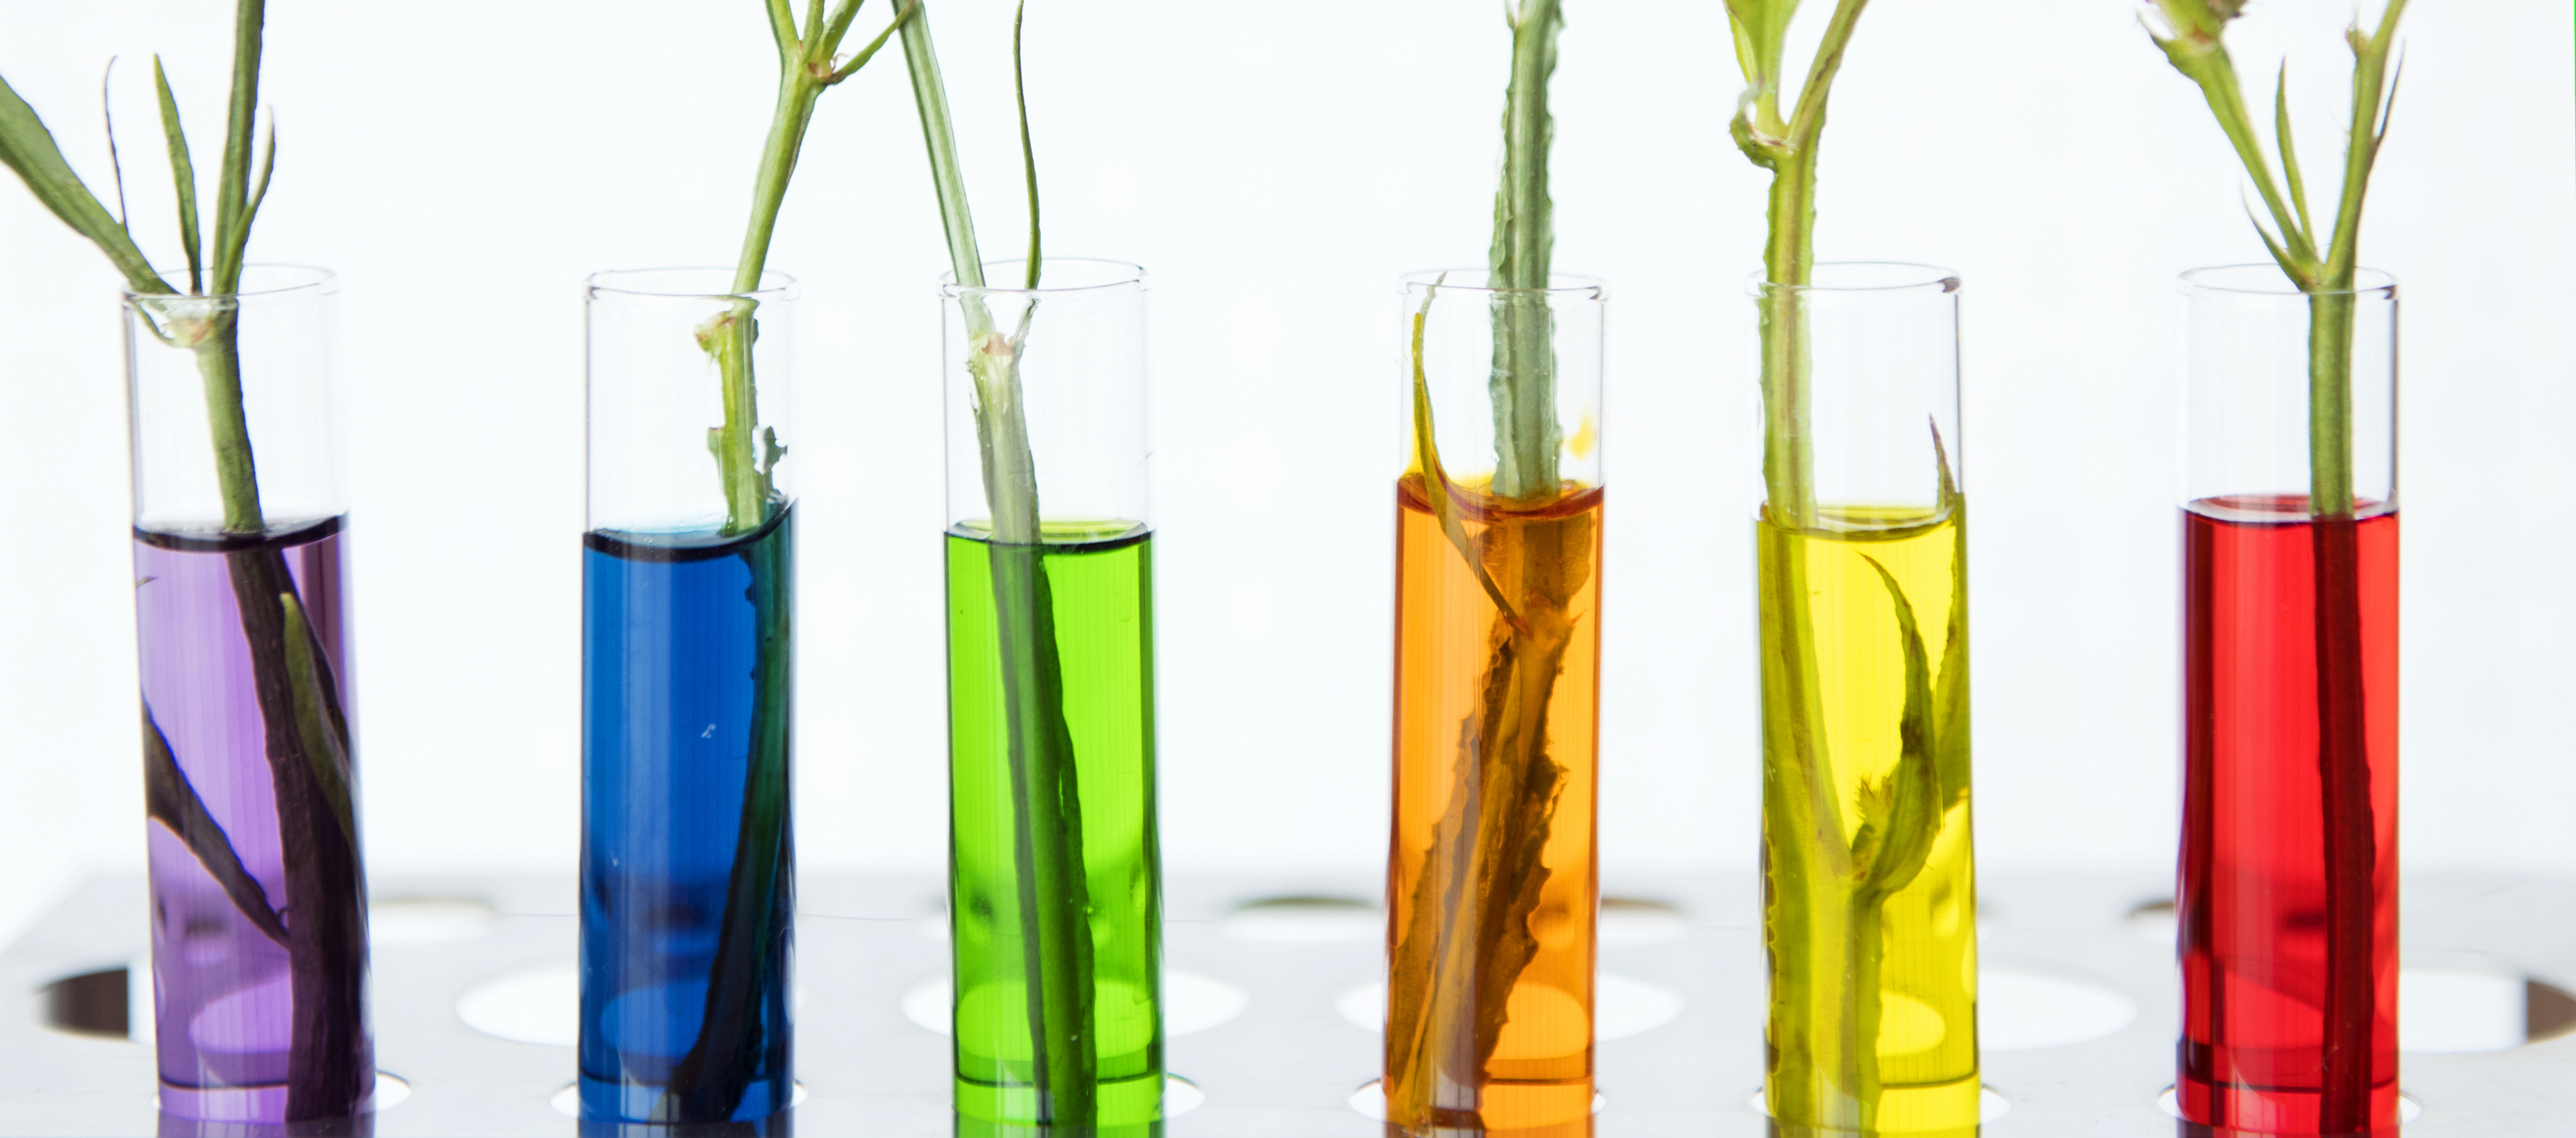
agent, background, beautiful, beauty, botany, branch, closeup, color, colored, colorful, coloring, decor, decoration, experiment, flora, floral, flower, fresh, isolated, isolated on white, liquid, nature, plant, science, spring, stem, testube, tube, vase, wallpaper, water, white background, product, glass, highball glass, plant stem, drink, tumbler, glass bottle, bottle, test tube